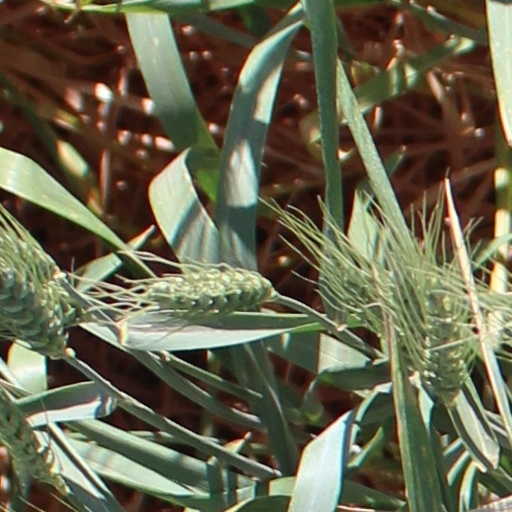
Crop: wheat